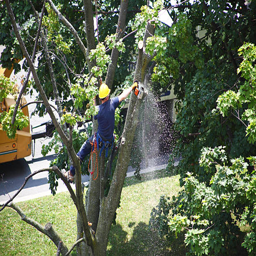
worker cutting a tree branch with a chainsaw